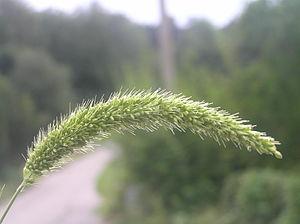
Setaria est un genre de plantes monocotylédones de la famille des Poaceae, présent dans toutes les régions tempérées et tropicales du monde.